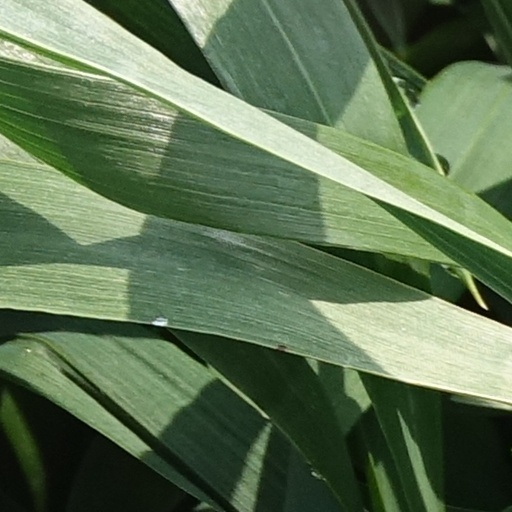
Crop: wheat